Jesse Chambers

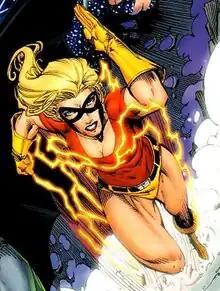

Jesse Belle Chambers is a superhero appearing in American comic books published by DC Comics. Chambers, who mainly uses the superhero name Jesse Quick and briefly Liberty Belle, is the daughter of Golden Age heroes Johnny Quick and Liberty Belle. She inherited both of her parents' powers of superhuman speed and super-strength, and, unlike other speedsters, is also capable of flight. She was initially a scholar of superheroes who was recruited into the Justice Society of America after aiding them. She is a longtime ally of The Flash, despite their often difficult relationship, and has been a core member of the Justice Society of America, Titans and Justice League.